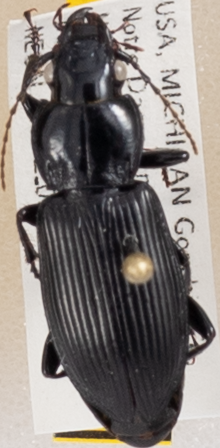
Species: Pterostichus melanarius melanarius
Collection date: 2019-10-03
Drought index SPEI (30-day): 0.88
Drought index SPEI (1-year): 2.09
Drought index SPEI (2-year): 2.09